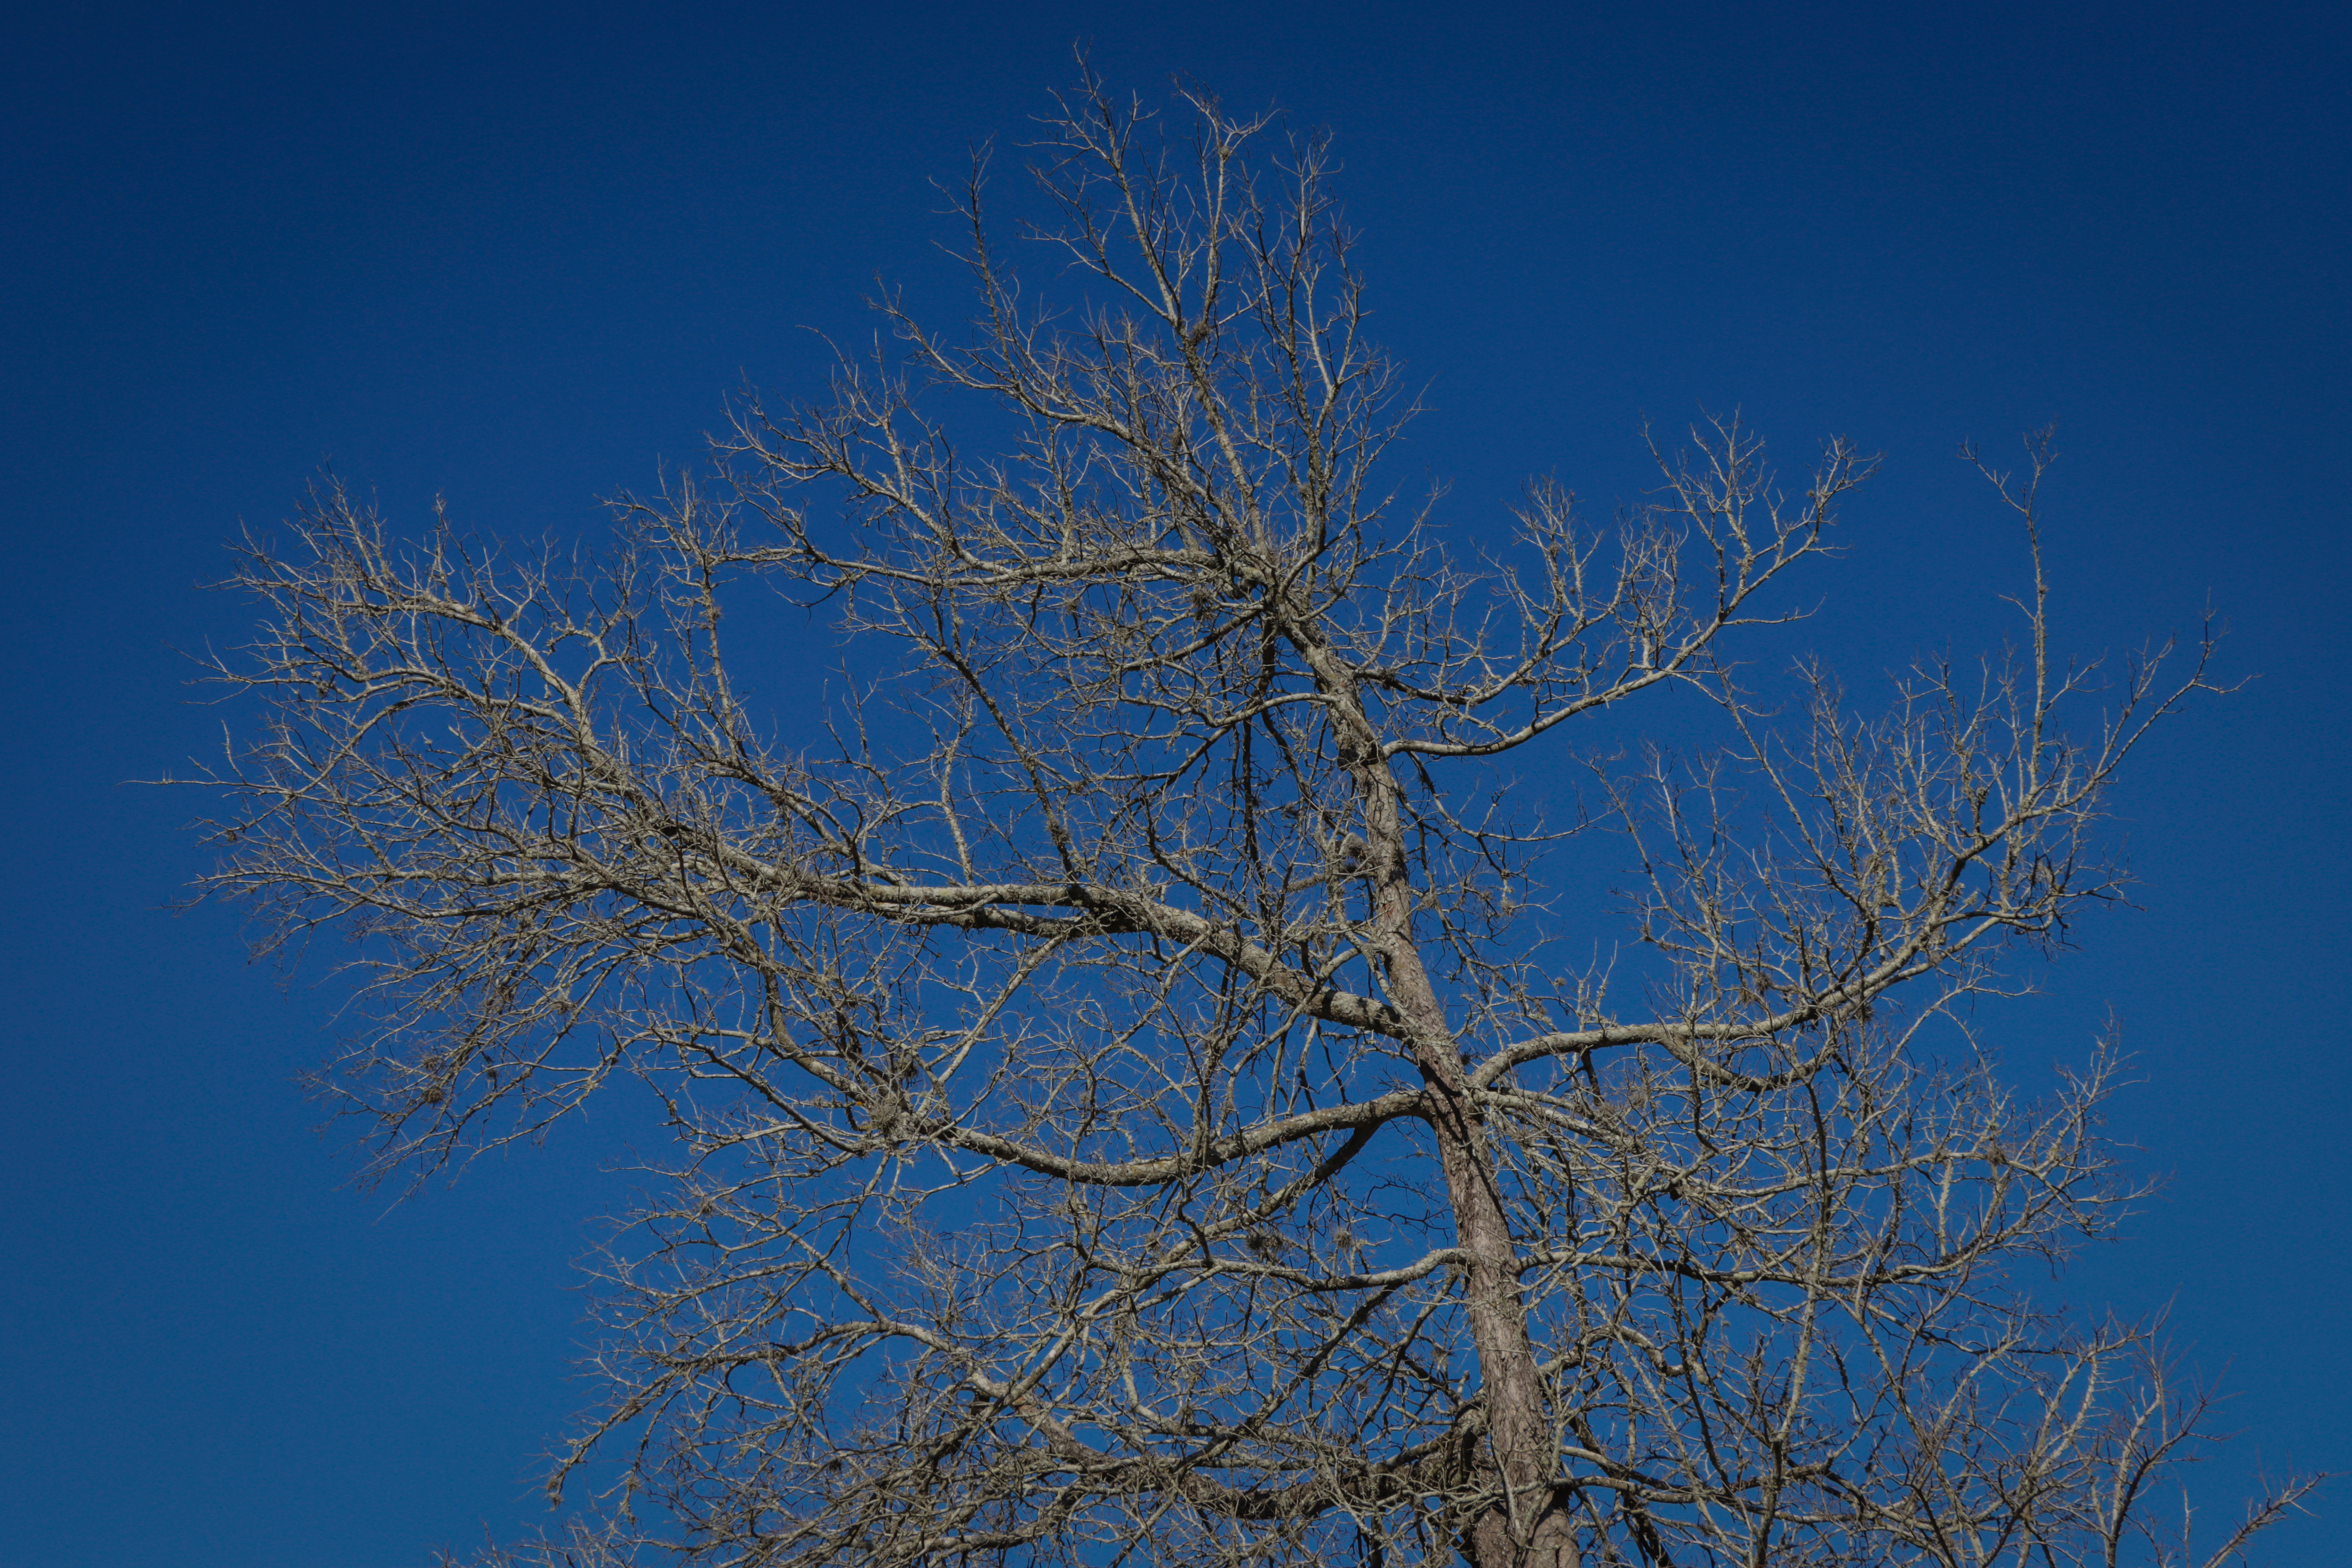
tree, park, sky, outdoors, plants, houston, plant, branch, twig, natural landscape, electric blue, trunk, Tints and shades, plant stem